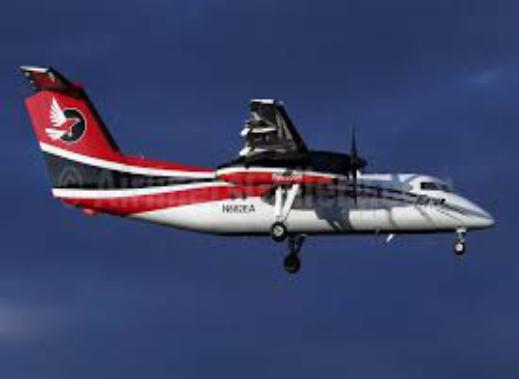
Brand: Era Alaska
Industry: Transportation